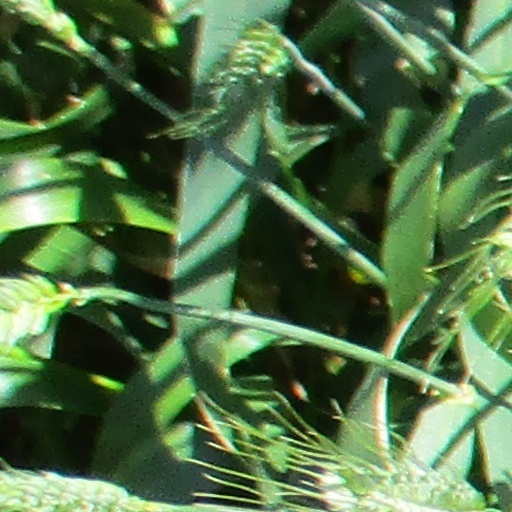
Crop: wheat